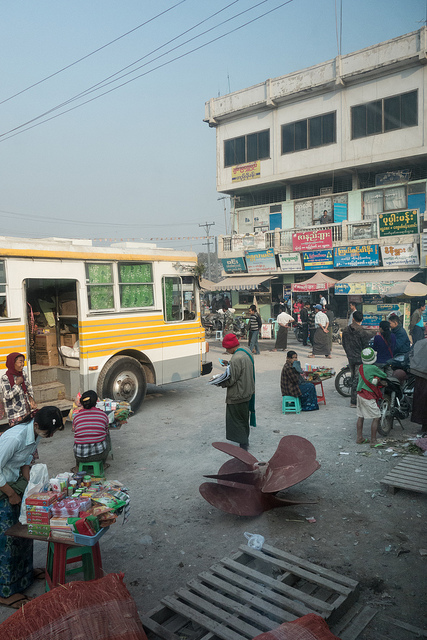
A group of people standing next to a yellow and white bus.

a group of people sanding near a parked bus